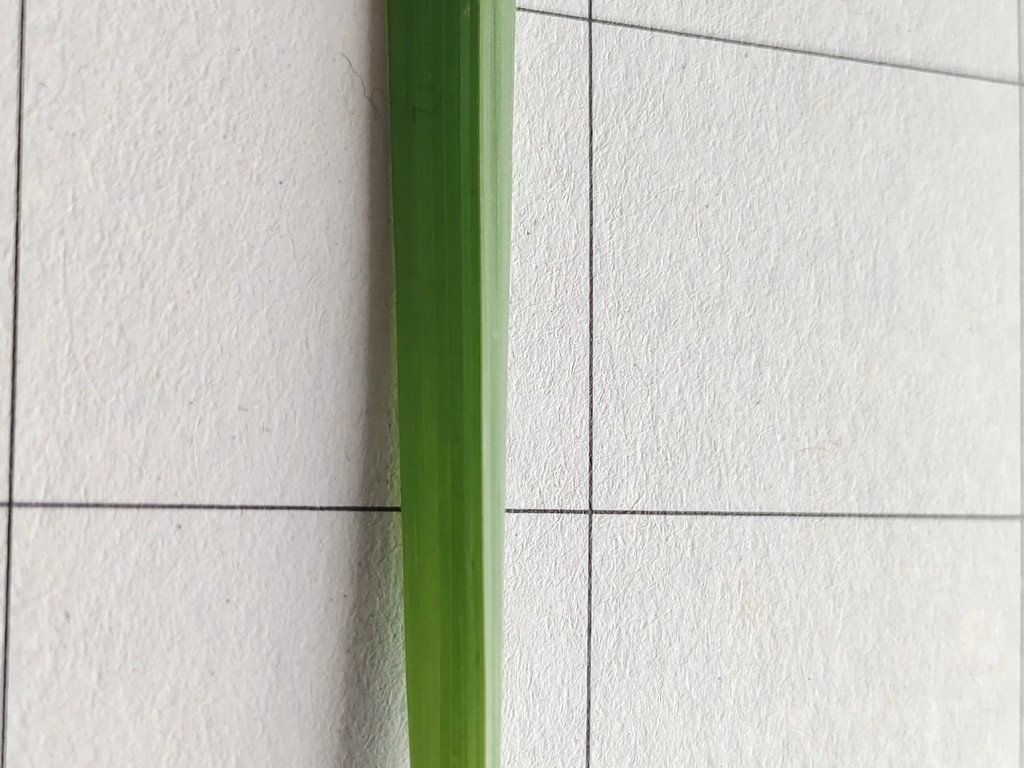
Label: Healthy